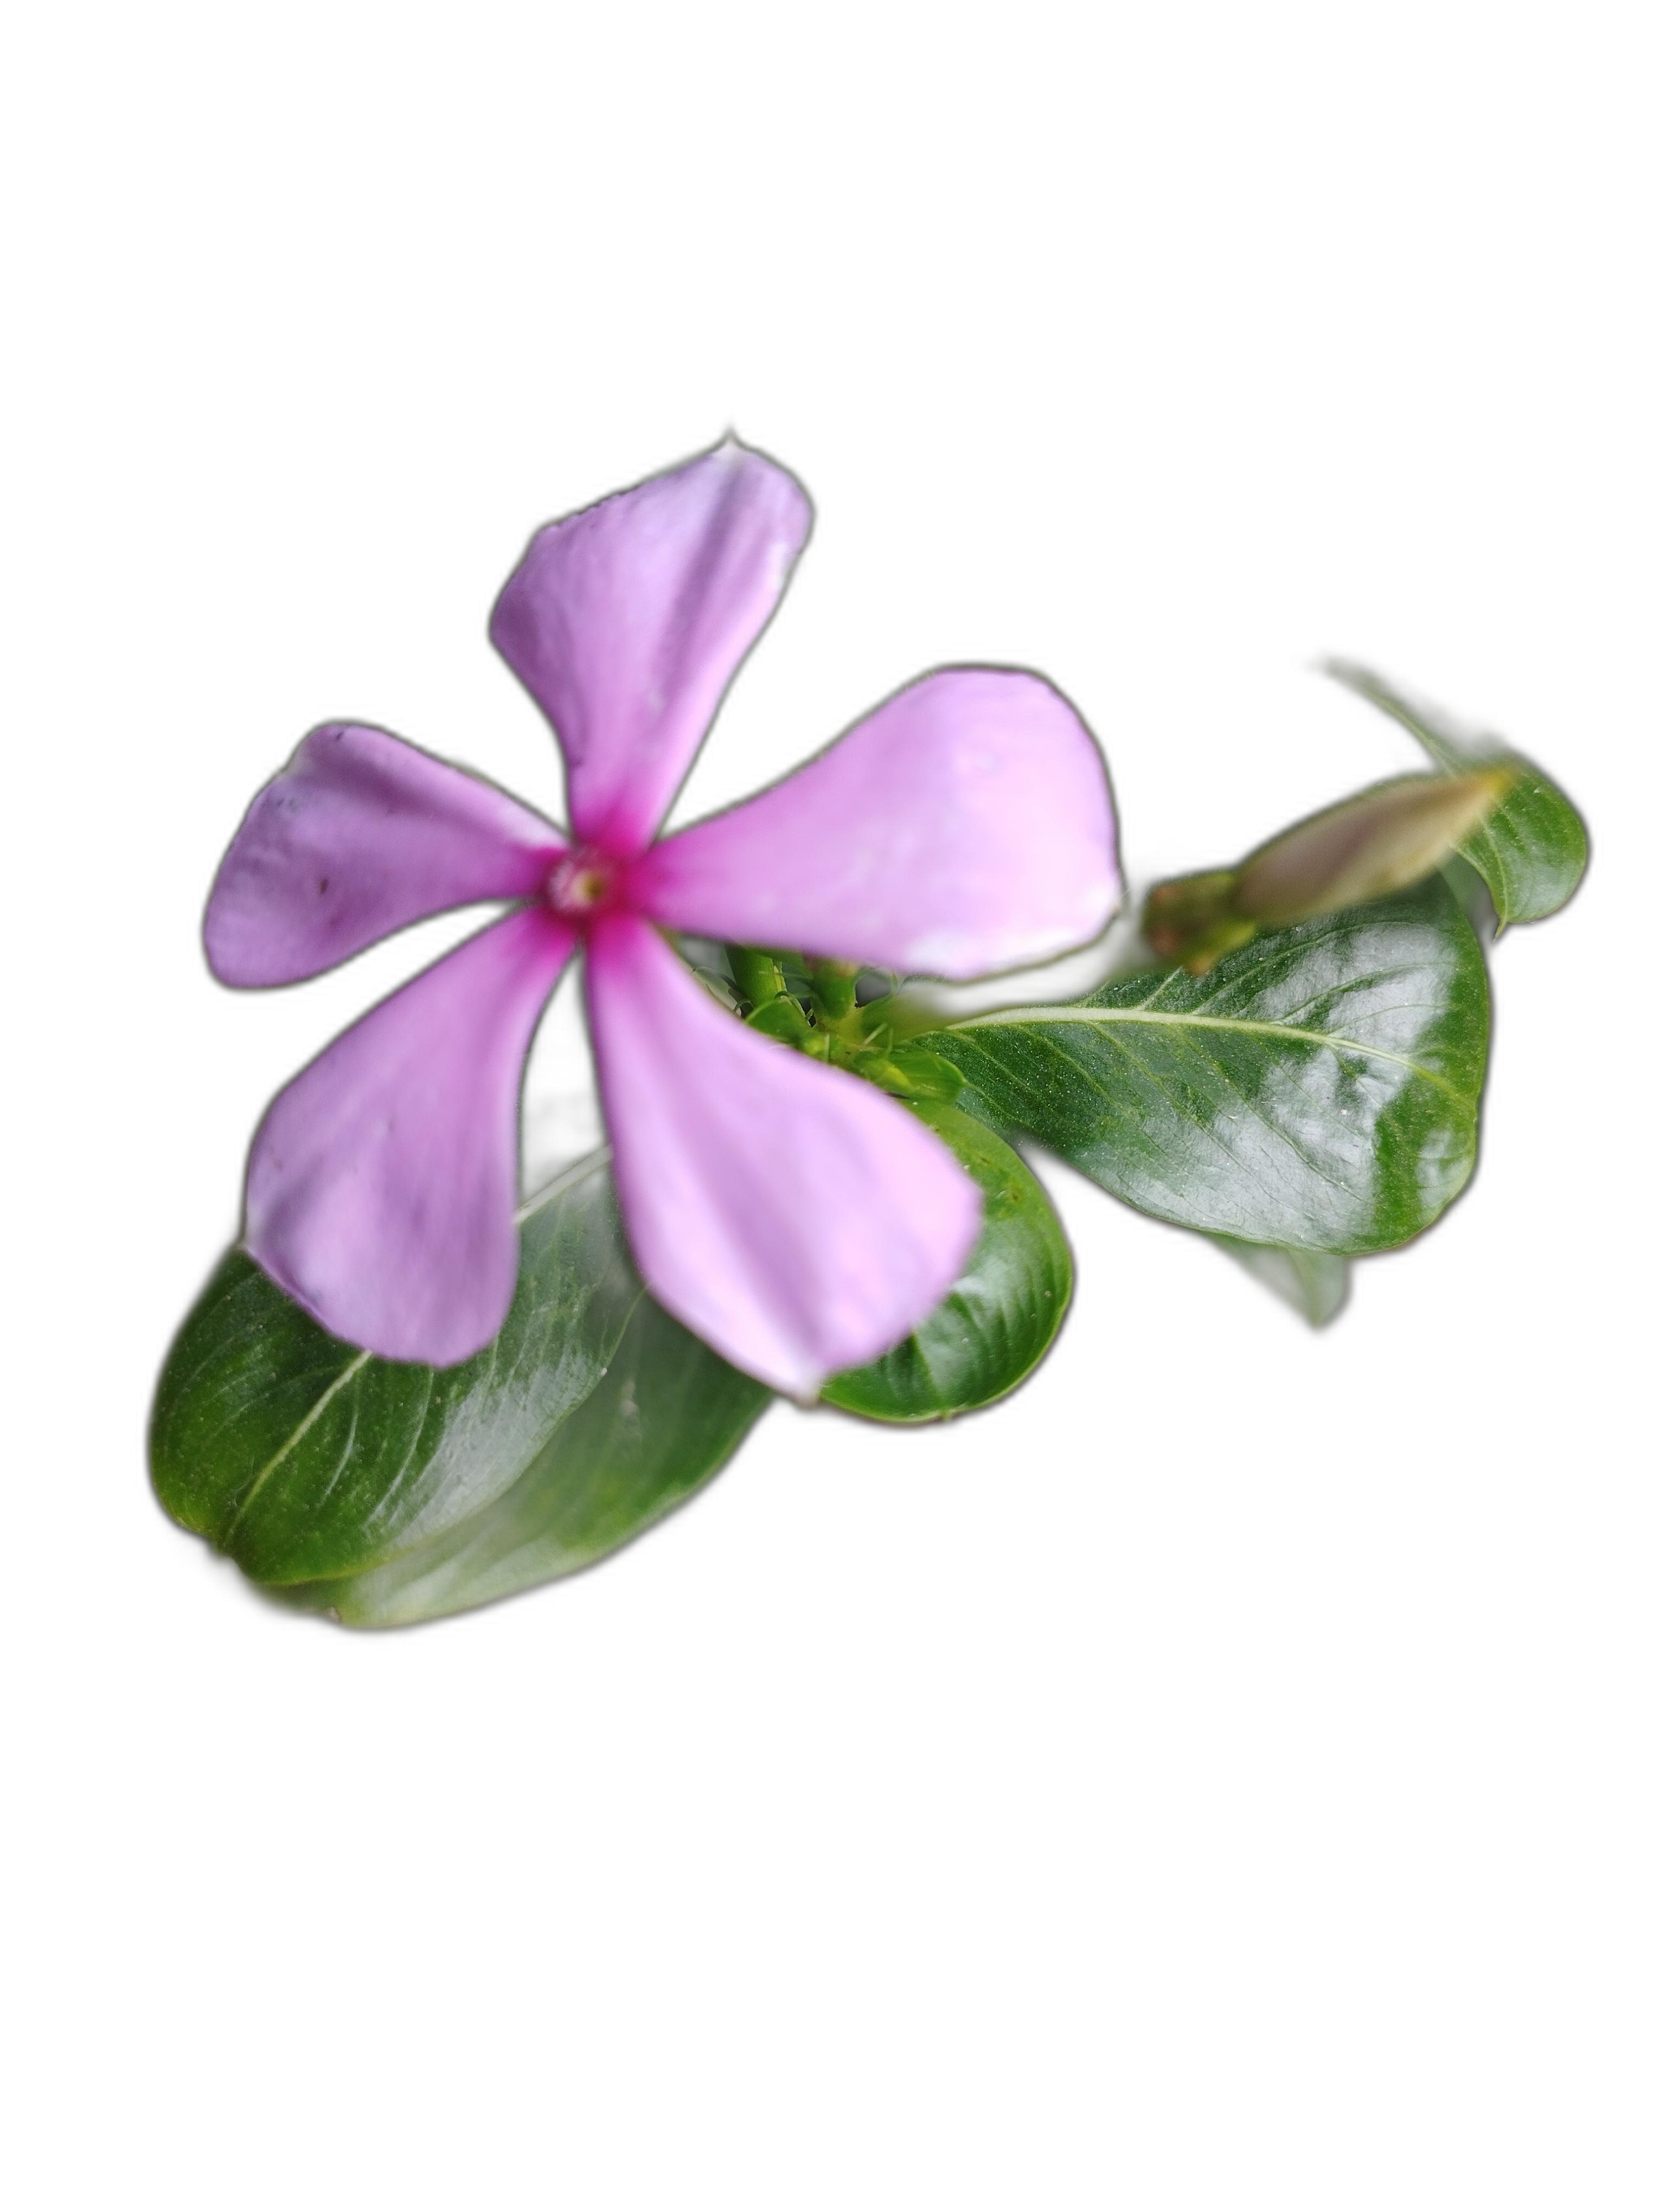
Label: Madagascar periwinkle